Theodore & Co

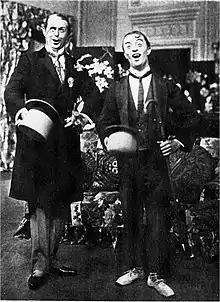
Duet for the Duke and Pony Twitchin

Theodore & Co is an English musical comedy in two acts with a book by H. M. Harwood and George Grossmith Jr. based on the French comedy "Théodore et Cie" by Paul Armont and Nicolas Nancey, with music by Ivor Novello and Jerome Kern and lyrics by Adrian Ross and Clifford Grey. It was produced by Grossmith and Edward Laurillard and directed by Austen Hurgon, opening at the Gaiety Theatre on 19 September 1916 and running for 503 performances. It starred Grossmith, Fred Leslie and Leslie Henson.